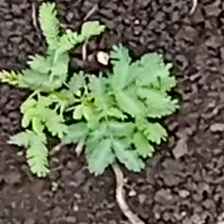
Weed species: Dwarf_cassia_(Chamaecrista pumila)